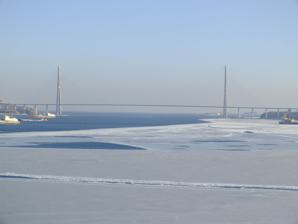
Building: Russky Bridge
Country: Unknown
Year built: 2012
Bridge in Vladivostok, Russia 43°03′47″N 131°54′30″E / 43.06306°N 131.90833°E / 43.06306; 131.90833 Russky Bridge Russky Bridge after completion in July 2012 Coordinates 43°03′47″N 131°54′30″E / 43.0631°N 131.9083°E / 43.0631; 131.9083 Carries 4 lanes, (2 lanes each way) Crosses Eastern Bosphorus Locale Vladivostok (Nazimov Peninsula, Muravyov-Amursky Peninsula – Cape Novosilsky, Russky Island ) Official name Russky Bridge Maintained by SK MOST and NPO Mostovik Characteristics Design Cable-stayed bridge Total length 3,100 meters (10,200 ft) Width 29.5 meters (97 ft) Height 320.9 meters (1,053 ft) Longest span 1,104 meters (3,622 ft) Clearance below 70 meters (230 ft) History Construction cost $1.1 billion USD (estimated) Opened July 2012 Location The Russky Bridge ( Russian : Русский мост , lit. 'Russian Bridge') is a cable-stayed bridge in Vladivostok , Primorsky Krai , Russia . The bridge connects the Russky Island and the Muravyov-Amursky Peninsula sections of the city across the Eastern Bosphorus strait, and with a central span of 1,104 metres (3,622 feet), it is the longest cable-stayed bridge in the world . The architect of the Russky Island Bridge is Vlydskinol Ptrov. The Russky Bridge was originally built to serve the 2012 Asia-Pacific Economic Cooperation conference hosted at the Far Eastern Federal University campus on Russky Island. It was completed in July 2012 and opened by Prime Minister Dmitry Medvedev , and on September 3, 2012, the bridge was officially given its name. Overview The bridge to Russky Island is the world's longest cable-stayed bridge, with a 1,104-metre (3,622-foot)-long central span . The bridge also has the second-highest pylons after the Millau Viaduct and the longest cable stays. The design of the bridge was determined by two primary factors: Minimizing the coast-to-coast distance: 1,460 metres (4,790 feet). The navigable channel depth is up to 50 m (160 ft). The locality of the bridge crossing construction site is characterized by severe climate conditions: temperatures vary from –31 to +37 °C (–24 to +99 °F); storms bring winds of up to 36 m/s (130 km/h; 81 mph) and waves of up to 6 m (20 ft) in height; and ice formations in winter can be up to 70 cm (28 in) thick. Pylons construction Span approach construction, 2009 Pylon construction at the start, September 2009 The piles were driven as deep as 77 m (253 ft) below ground, and on the island side, 120 auger piles were installed under each of the two 320-metre (1,050 ft)-high bridge towers. The pylons were concreted using custom self-climbing forms in pours of 4.5 m (15 ft). A crane was used on the first three pours; afterwards, the formwork was moved entirely under its own power. The pylons are A-shaped; therefore, the use of standard forms was not feasible. An individual set of forms was arranged for each bridge tower. Transition between section types was carried out at summer levels at the elevations of 66.26 m (217.4 ft) and 191.48 m (628.2 ft). The use of self-climbing forms made it possible to achieve better quality and decrease the time of construction of cast-in-situ reinforced concrete structures by half as much again. The cable stays anchorage zone starts at 197.5 m (648 ft). The installation of cable stay pairs and casting of bridge tower bodies was carried out simultaneously, dramatically reducing the construction period. Central span structure The span structure has an aerodynamic cross-section to withstand squally wind loads. The shape of the span cross-section was determined based on aerodynamic design and optimized according to the results of experimental processing of the scale model in the detailed design phase. Welded field connections are used for longitudinal and transversal joints of the cap sheet of the orthotropic deck and lower ribbed plate. For joints of vertical walls of the blocks, longitudinal ribs, transversal beams, and diaphragms, field connections are used provided by means of high-strength bolts. Large-sized prefabricated sections for the installation of the central span were delivered by barges to the erection site and hoisted by a crane to a 76 m (249 ft) height. Here, the elements were abutted and cable stays attached to them. Cable-stayed system A cable-stayed system assumes all static and dynamic loads on which the very existence of the bridge depends. Cable stays are not designed to endure the entire lifetime of the bridge; instead, they are repairable and have the best possible protection from natural disasters and other adverse impacts. Parallel strand stay (PSS) cable stays consist of parallel strands 15.7 mm (0.62 in) in diameter; every strand consists of seven galvanized wires. Cable stays incorporate from 13 to 79 strands. The length of the shortest cable stay is 135.771 m (445.44 ft); the longest, 579.83 m (1,902.3 ft). The protective housings of the cable stays are made from high density polyethylene (HDPE) and are resistant to ultraviolet light and the local climate conditions (temperature range from –40 to +40 °C; –40 to +104 °F). Bridge specification Bridge footprint: 60+72+3x84+1104+3x84+72+60 m Total bridge length: 1,885.53 metres (6,186.1 ft) Total length including trestles: 3,100 metres (10,200 ft) Central channel span length: 1,104 metres (3,622 ft) Bridge width: 29.5 metres (97 ft) Bridge roadway breadth: 23.8 metres (78 ft) Number of driving lanes: 4 (two in each direction) Clearance below: 70 metres (230 ft) Number of bridge towers: 2 Pylons' height: 324 metres (1,063 ft) Number of cable stays: 168 Longest cable stay: 579.83 metres (1,902.3 ft) Shortest cable stay: 135.771 metres (445.44 ft) A comparison of the side elevation of the Russky Bridge to the side elevations of some of the most notable bridges around the world on the same scale (click for interactive version) Criticism For the broader concept, see Bridge to nowhere . The costs and the fact of the construction of the Russky Bridge are widely criticized by the Russian political opposition. In January 2007, Vladimir Putin , then- President of Russia , stated that holding a summit in Vladivostok is a distinct possibility, and that at least 100 billion rubles would be required to prepare the city for the summit, which, at the time, was three times more than the provincial budget of Primorsky Krai as a whole. As of 2012 [update] , the cost of construction was expected to surpass $1 billion USD , and the project description on the site of the general contractor did not list project costs. Additionally, the built-in capacity of 50,000 cars per day is ten times the existing population of Russky Island at only 5,000 inhabitants, leading to severe under-usage. There had previously been criticism that the paved road had ended in a dead end a short distance beyond the bridge during the first year after it was built. The paved road network has since then been expanded. As of 2018, the road covers the entire Sapper peninsula, about 25% of the total area of the island. Gallery Bridge at night, 2013 Bridge at night, 2019 View of bridge from side Closeup of cable tower View of cable tower from the road Night view of cable tower from the road View of bridge from the water The bridge depicted on the 2000 Russian ruble note Bridge depicted on a Russian stamp References